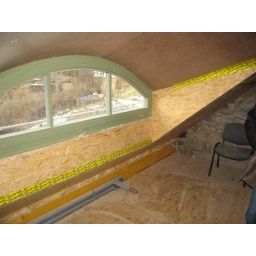
Fitted dormer window with wooden cladding in the recess.